Sinus node dysfunction

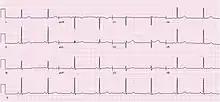
Electrocardiogram (ECG) of a 64-year-old female with sinus bradycardia. Heart rate 49 bpm.

The primary 12-lead electrocardiogram (ECG) finding in sinus node dysfunction is inappropriate sinus bradycardia. Sinus node dysfunction can also present with sudden sinus arrest with or without junctional escape, sinoatrial block, prolonged asystolic period followed by tachycardias, or tachycardia-bradycardia syndrome presenting as various atrial arrhythmias such as atrial fibrillation, flutter, tachycardia, or paroxysmal supraventricular tachycardia.